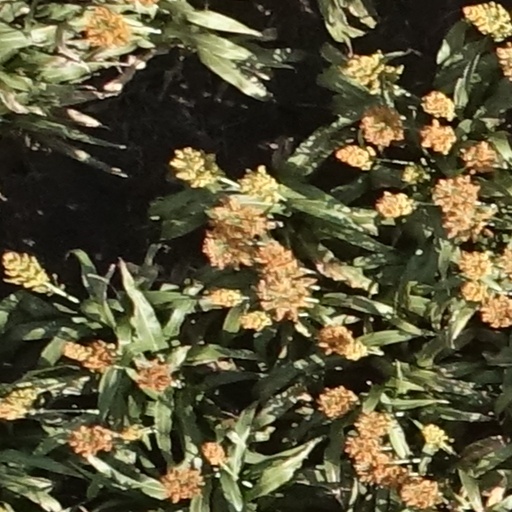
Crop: sorghum